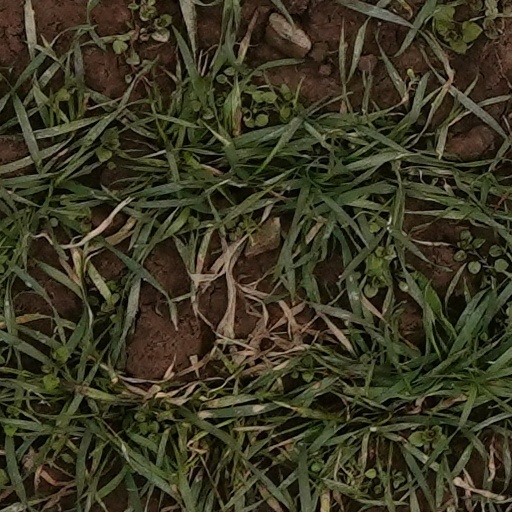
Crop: wheat